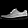
Label: Sneaker